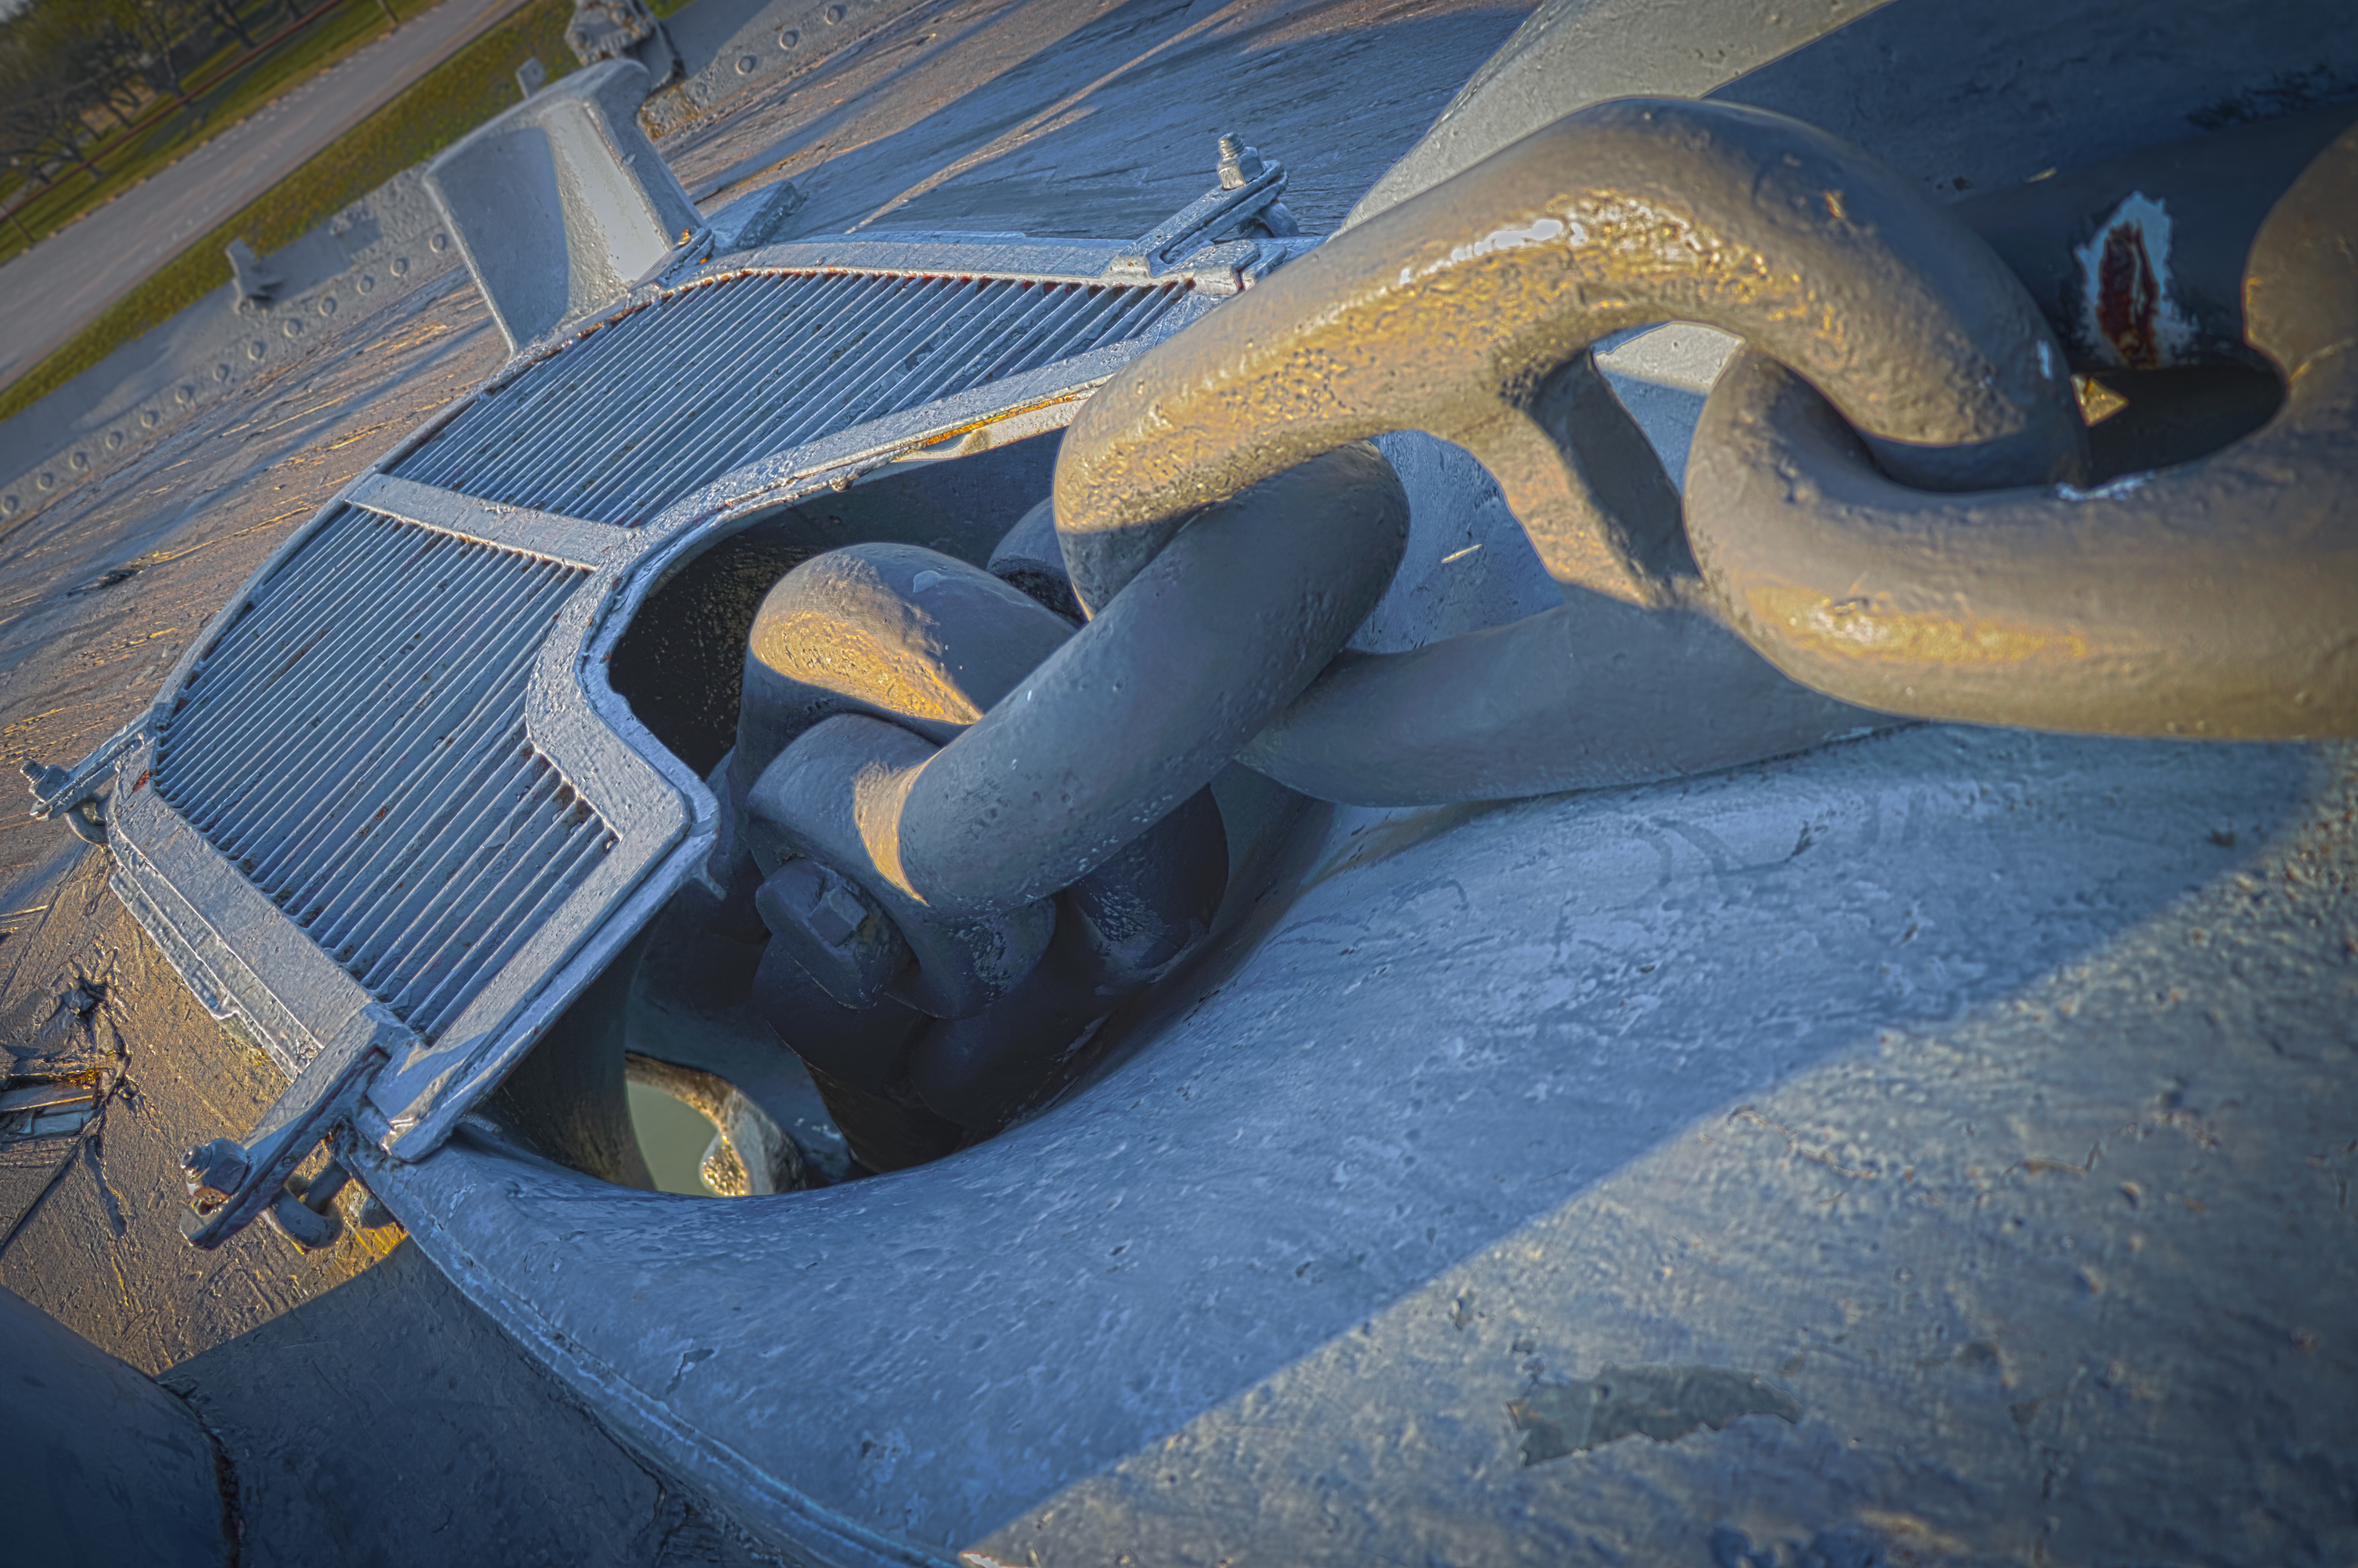
boat, ship, battleship, battleshiptexas, houston, texas, houstonshipchannel, flag, hood, automotive tire, asphalt, bumper, road surface, Tints and shades, automotive exterior, electric blue, landscape, vehicle door, human leg, automotive design, motor vehicle, auto part, pattern, wing, font, shadow, concrete, python, flooring, automotive wheel system, serpent, metal, scaled reptile, luxury vehicle, denim, pipe, visual arts, roof, athletic shoe